Paddy Gilchrist

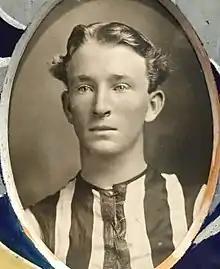
Gilchrist in 1910

Paddy Gilchrist (10 November 1889 – 7 August 1970) was an Australian rules footballer who played for Collingwood in the Victorian Football League (VFL).